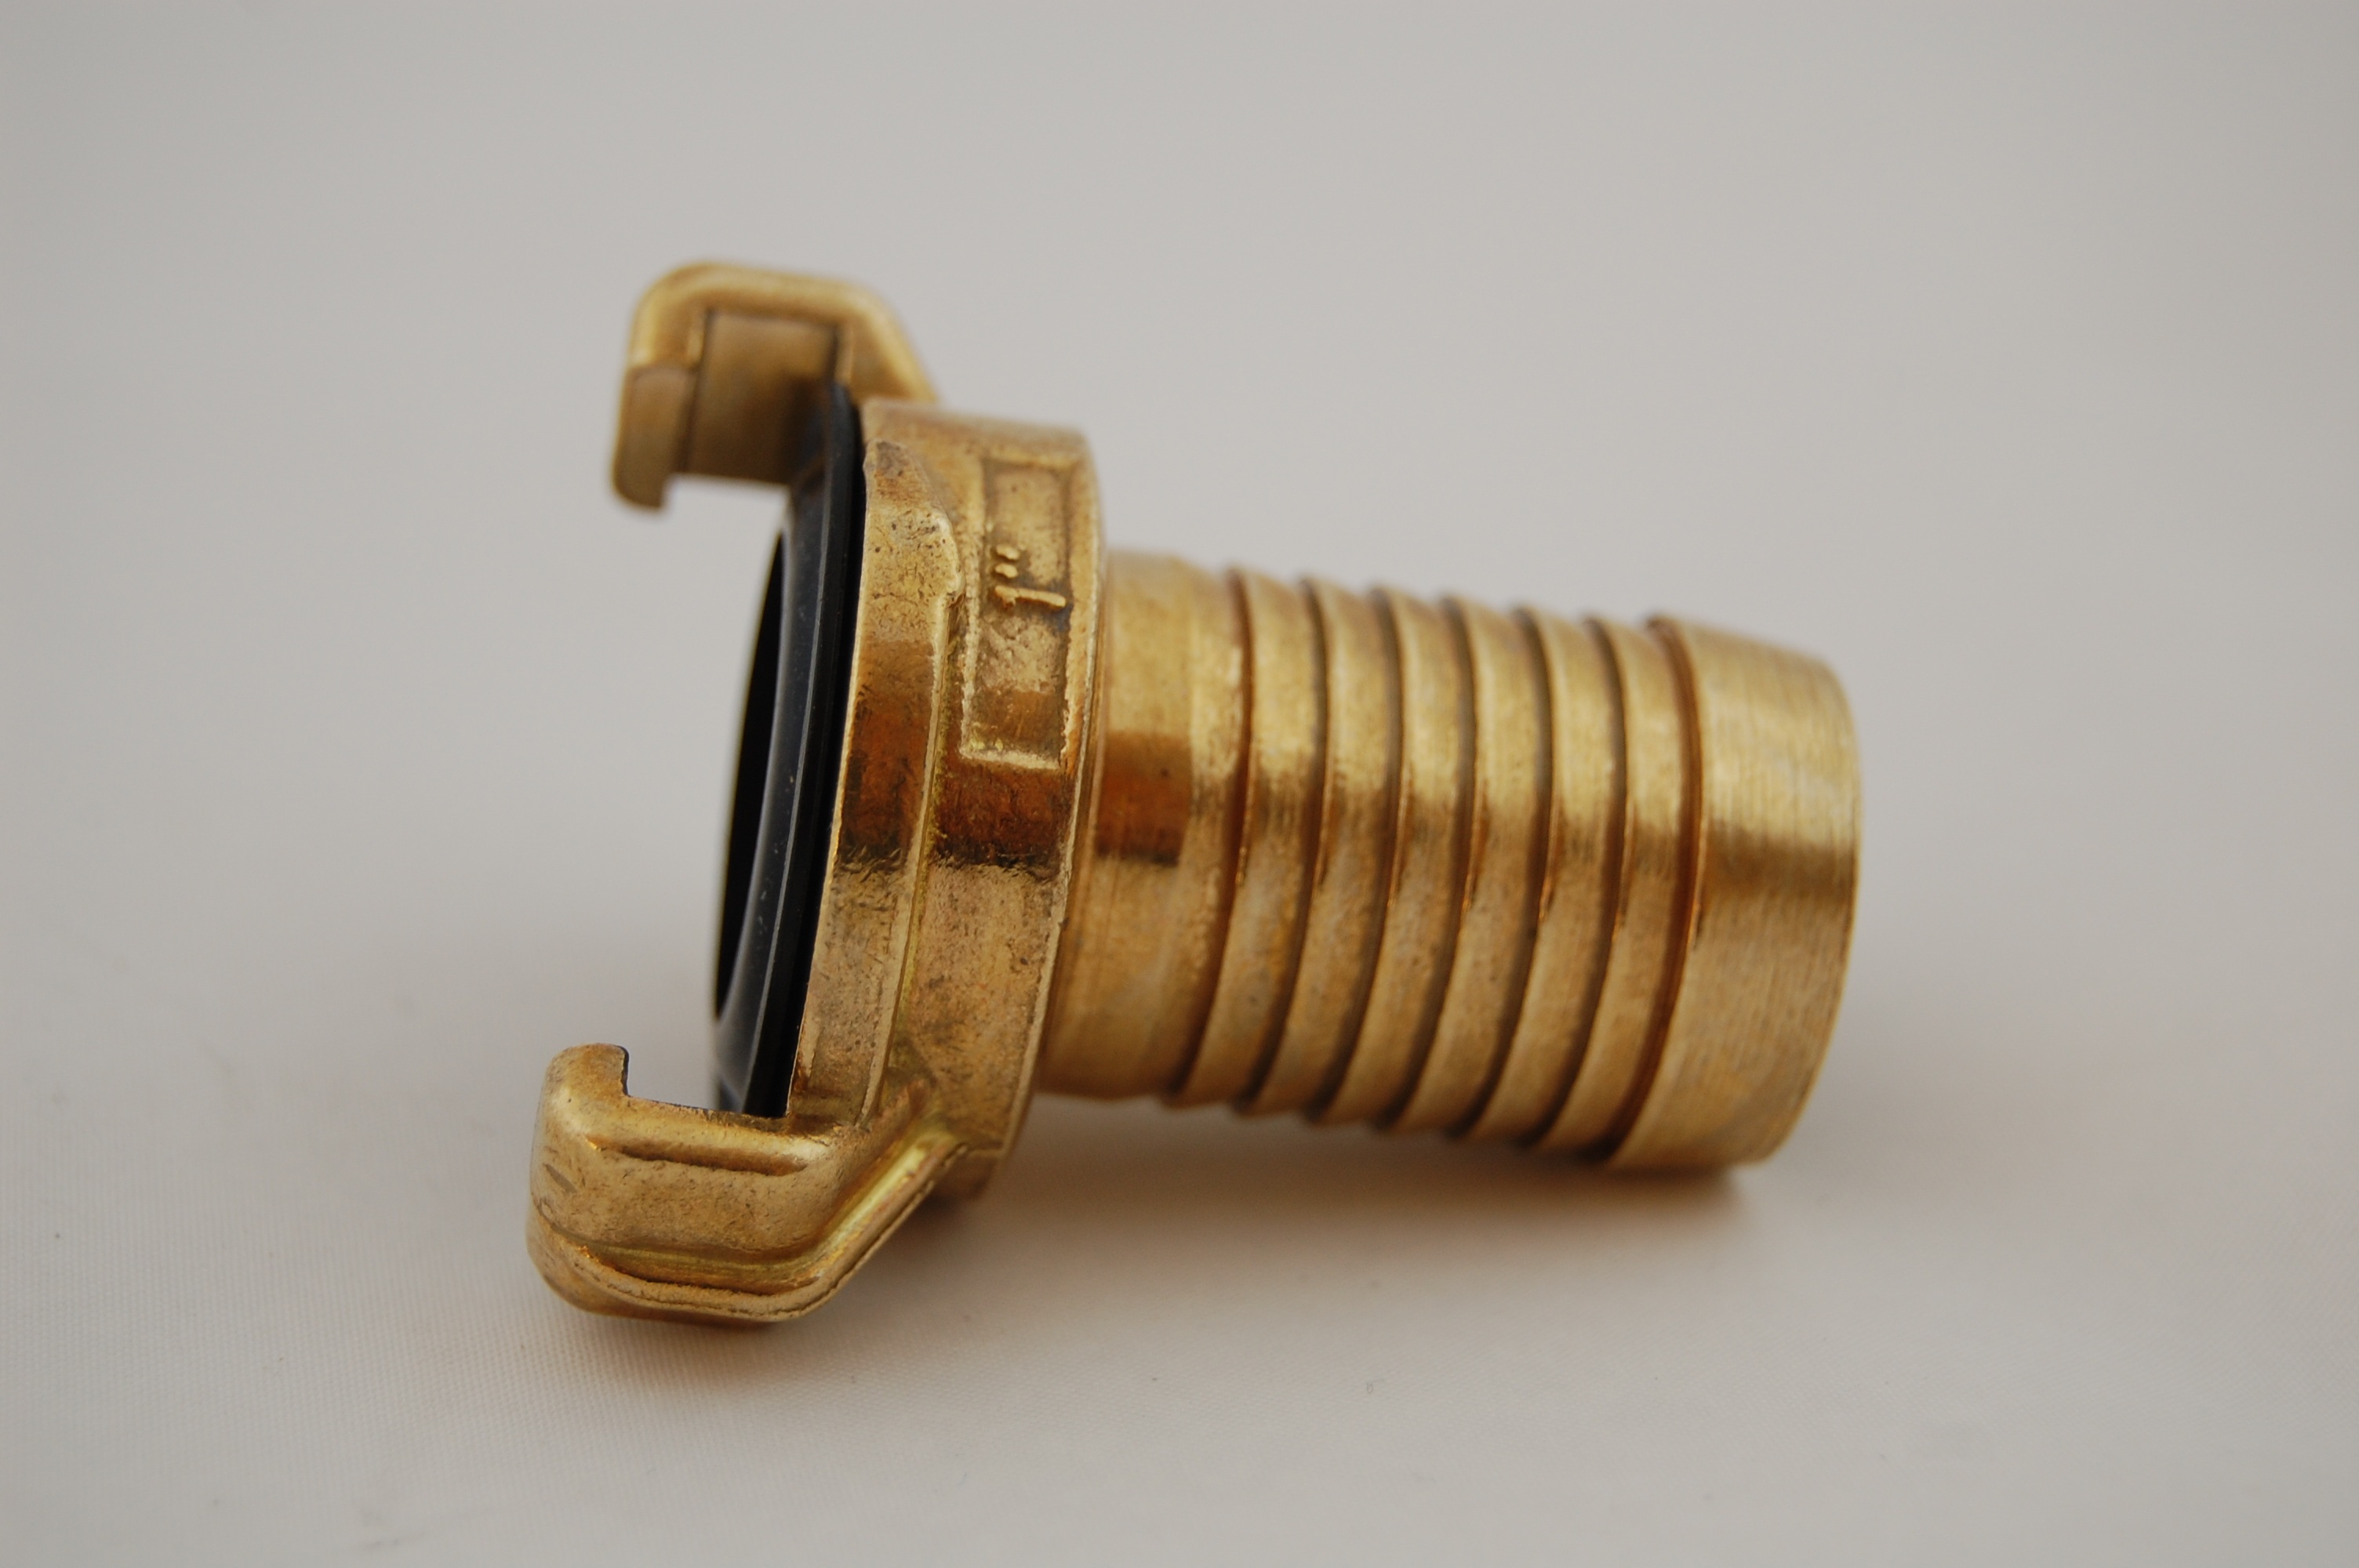
metal, material, brass, plug, gun accessory, geka